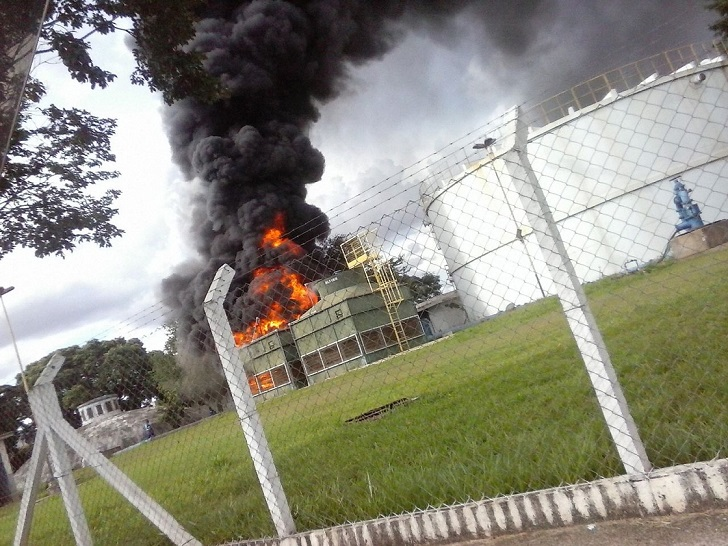
Fire: yes
Smoke: yes